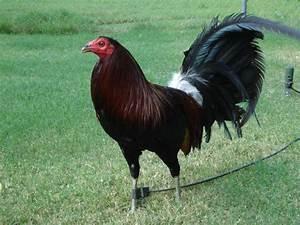
chicken